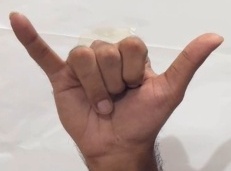
ASL sign: Y